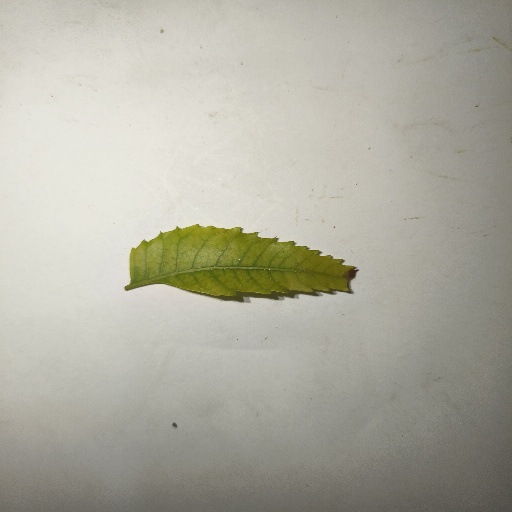
Species: Neem
Leaf condition: Yellow Leaf